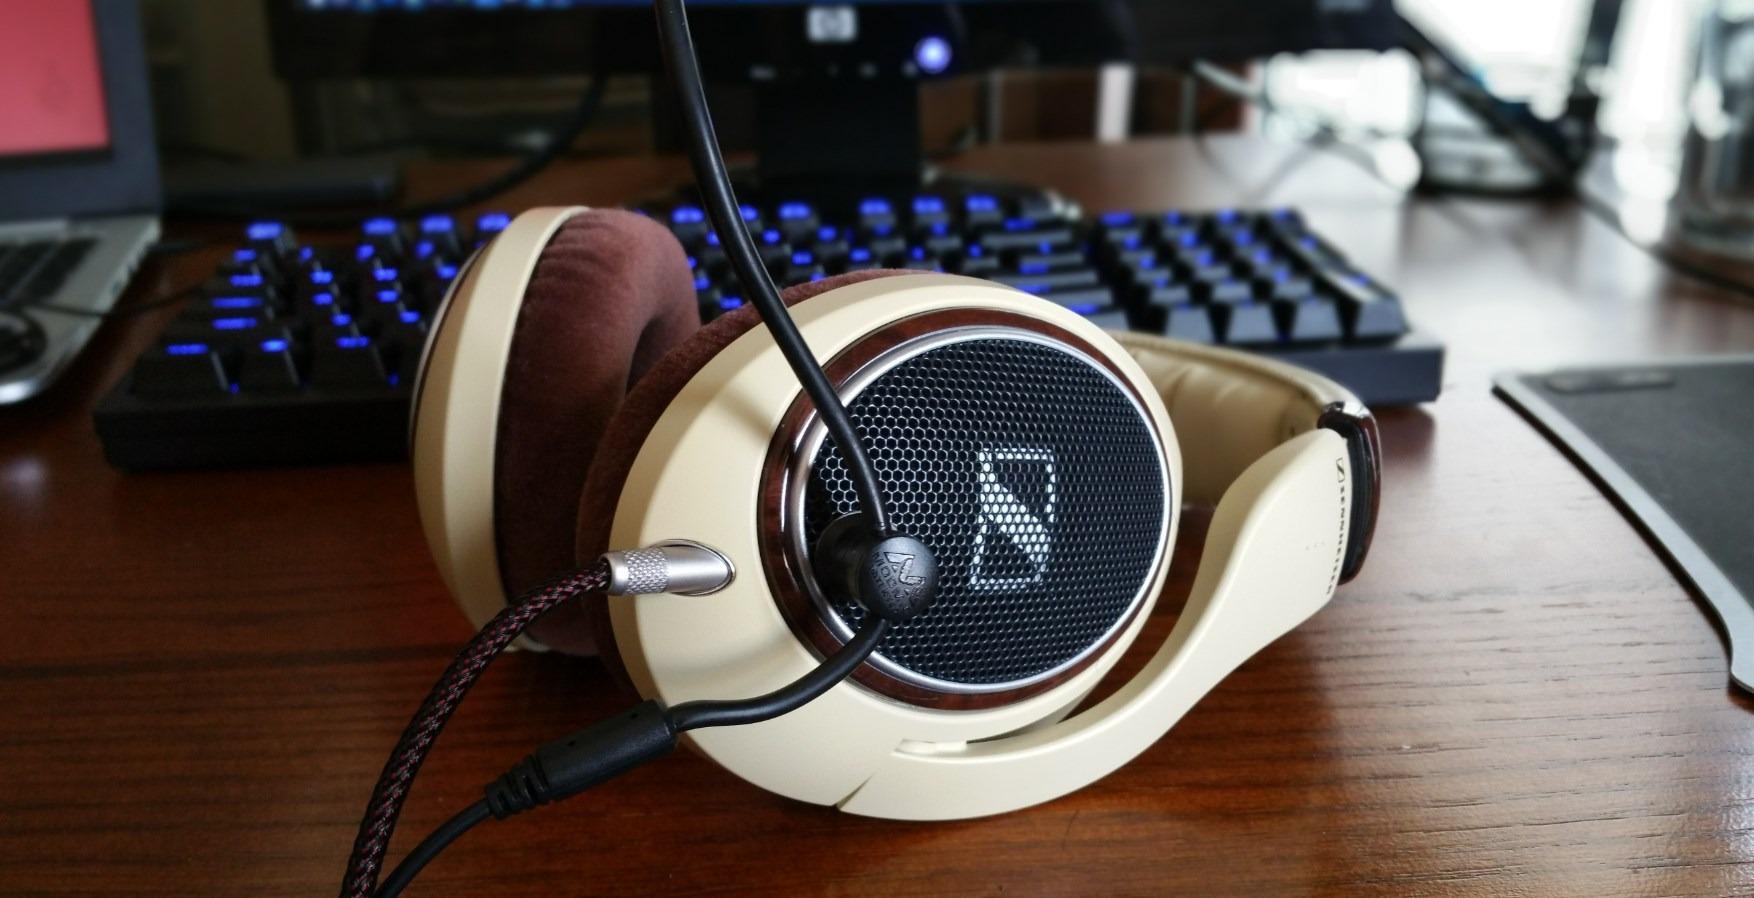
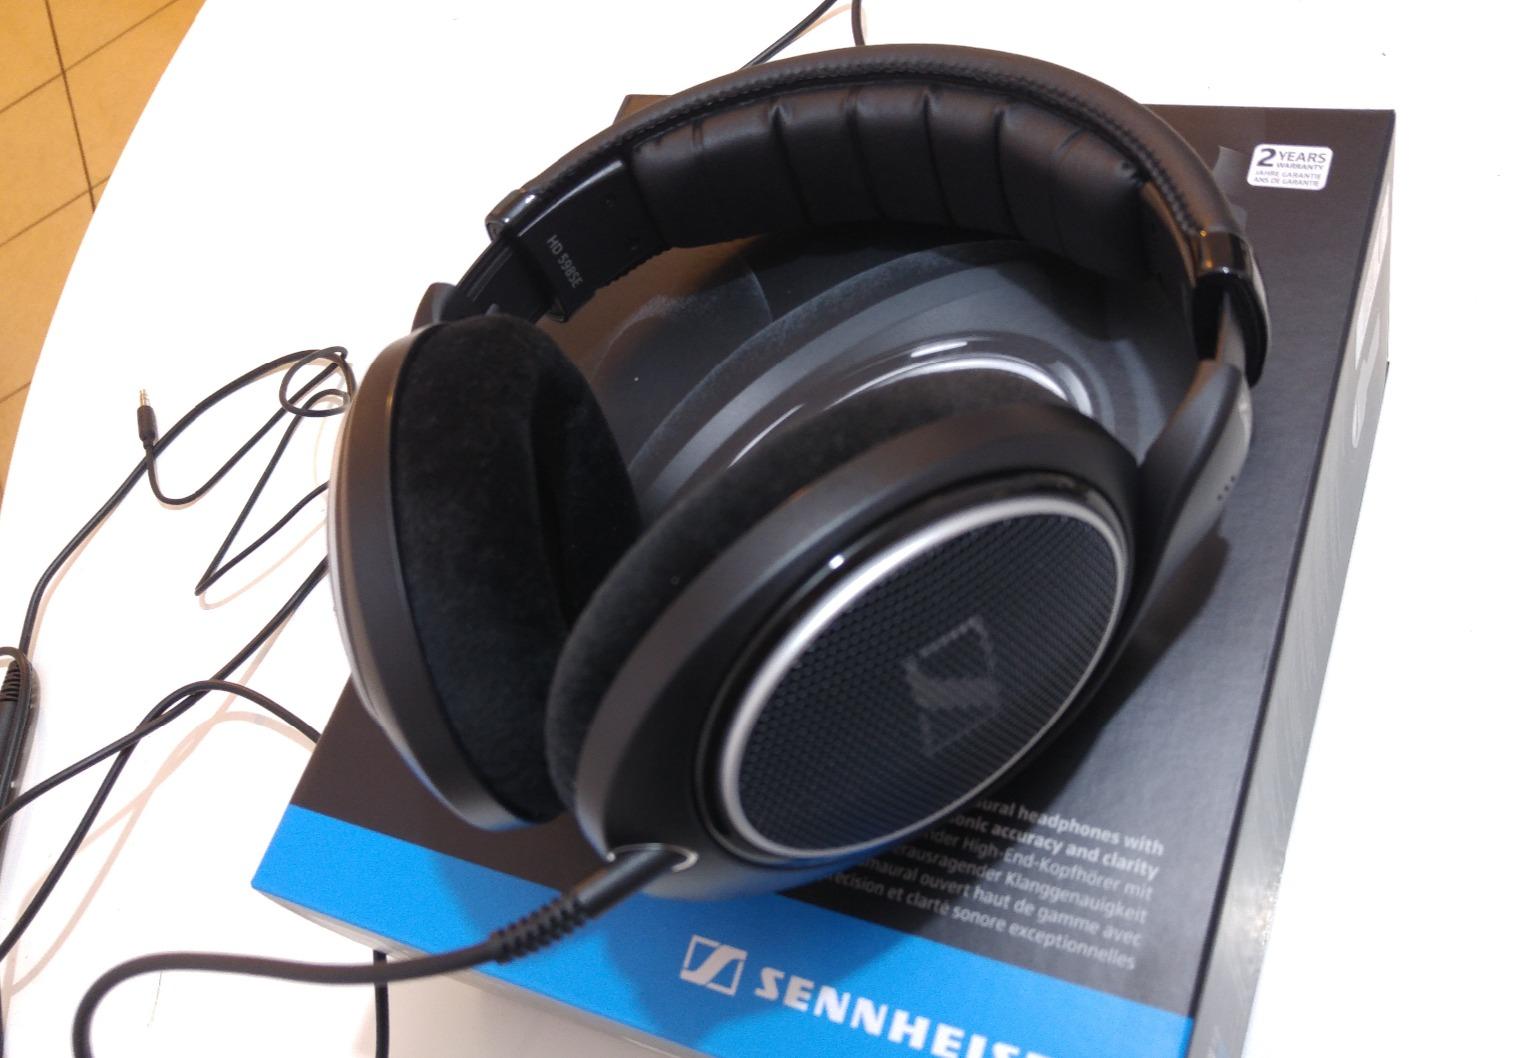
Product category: headphones
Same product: no